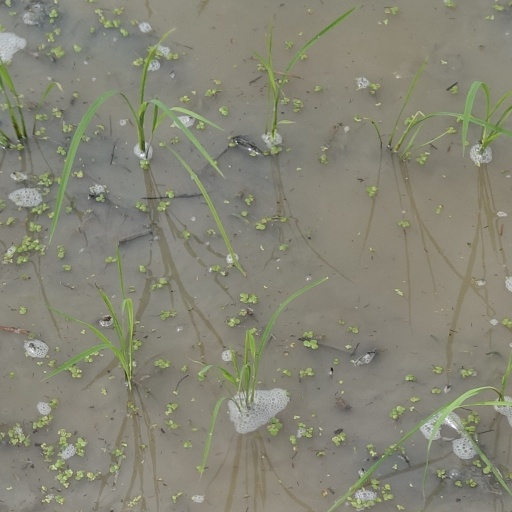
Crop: rice